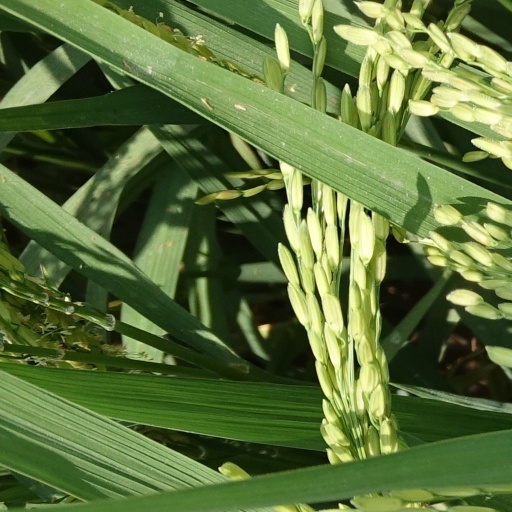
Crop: rice